Canada in World War II

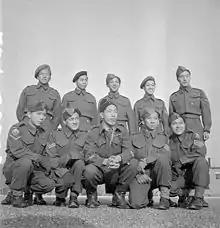
Chinese Canadians recruited to serve in the British South East Asia Command, 1945

The second task Canada was given was to control the English Channel during Operation Overlord (the Normandy landings). "On the 6th of June, 50 RCN escorts were redeployed from the North Atlantic and Canadian Waters for invasion duties." Their tasks were to cover the flanks of the invasion to ensure submarine defence of the invasion fleet, also to provide distant patrols of the southern flank of the invasion area, and lastly to prevent submarine flotillas in the channel from gaining reinforcements. That invasion relied on the RCN to cover British and American flanks to ensure a successful landing on the beaches of Normandy.